Belinda Carlisle

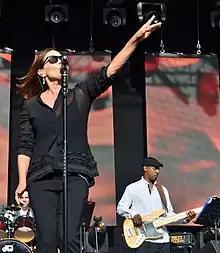
Carlisle performing in 2014

Between 2011 and 2012, Carlisle embarked on a United States tour with the Go-Go's, which included concerts at the Greek Theatre in Los Angeles in August 2011 and the Hollywood Bowl in September 2012. In March 2013, Carlisle released her first US single in seventeen years titled "Sun", an up-tempo pop song, which was included on "ICON – The Best of Belinda Carlisle", a new greatest hits compilation album. The single was also released in the United Kingdom. The song was written by Carlisle, Jane Wiedlin of the Go-Go's and singer-songwriter Gabe Lopez. Lopez also produced the song. While the track did not chart, it received positive reviews.